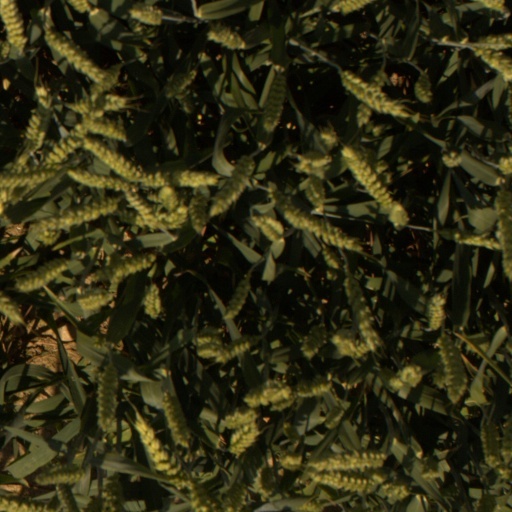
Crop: wheat